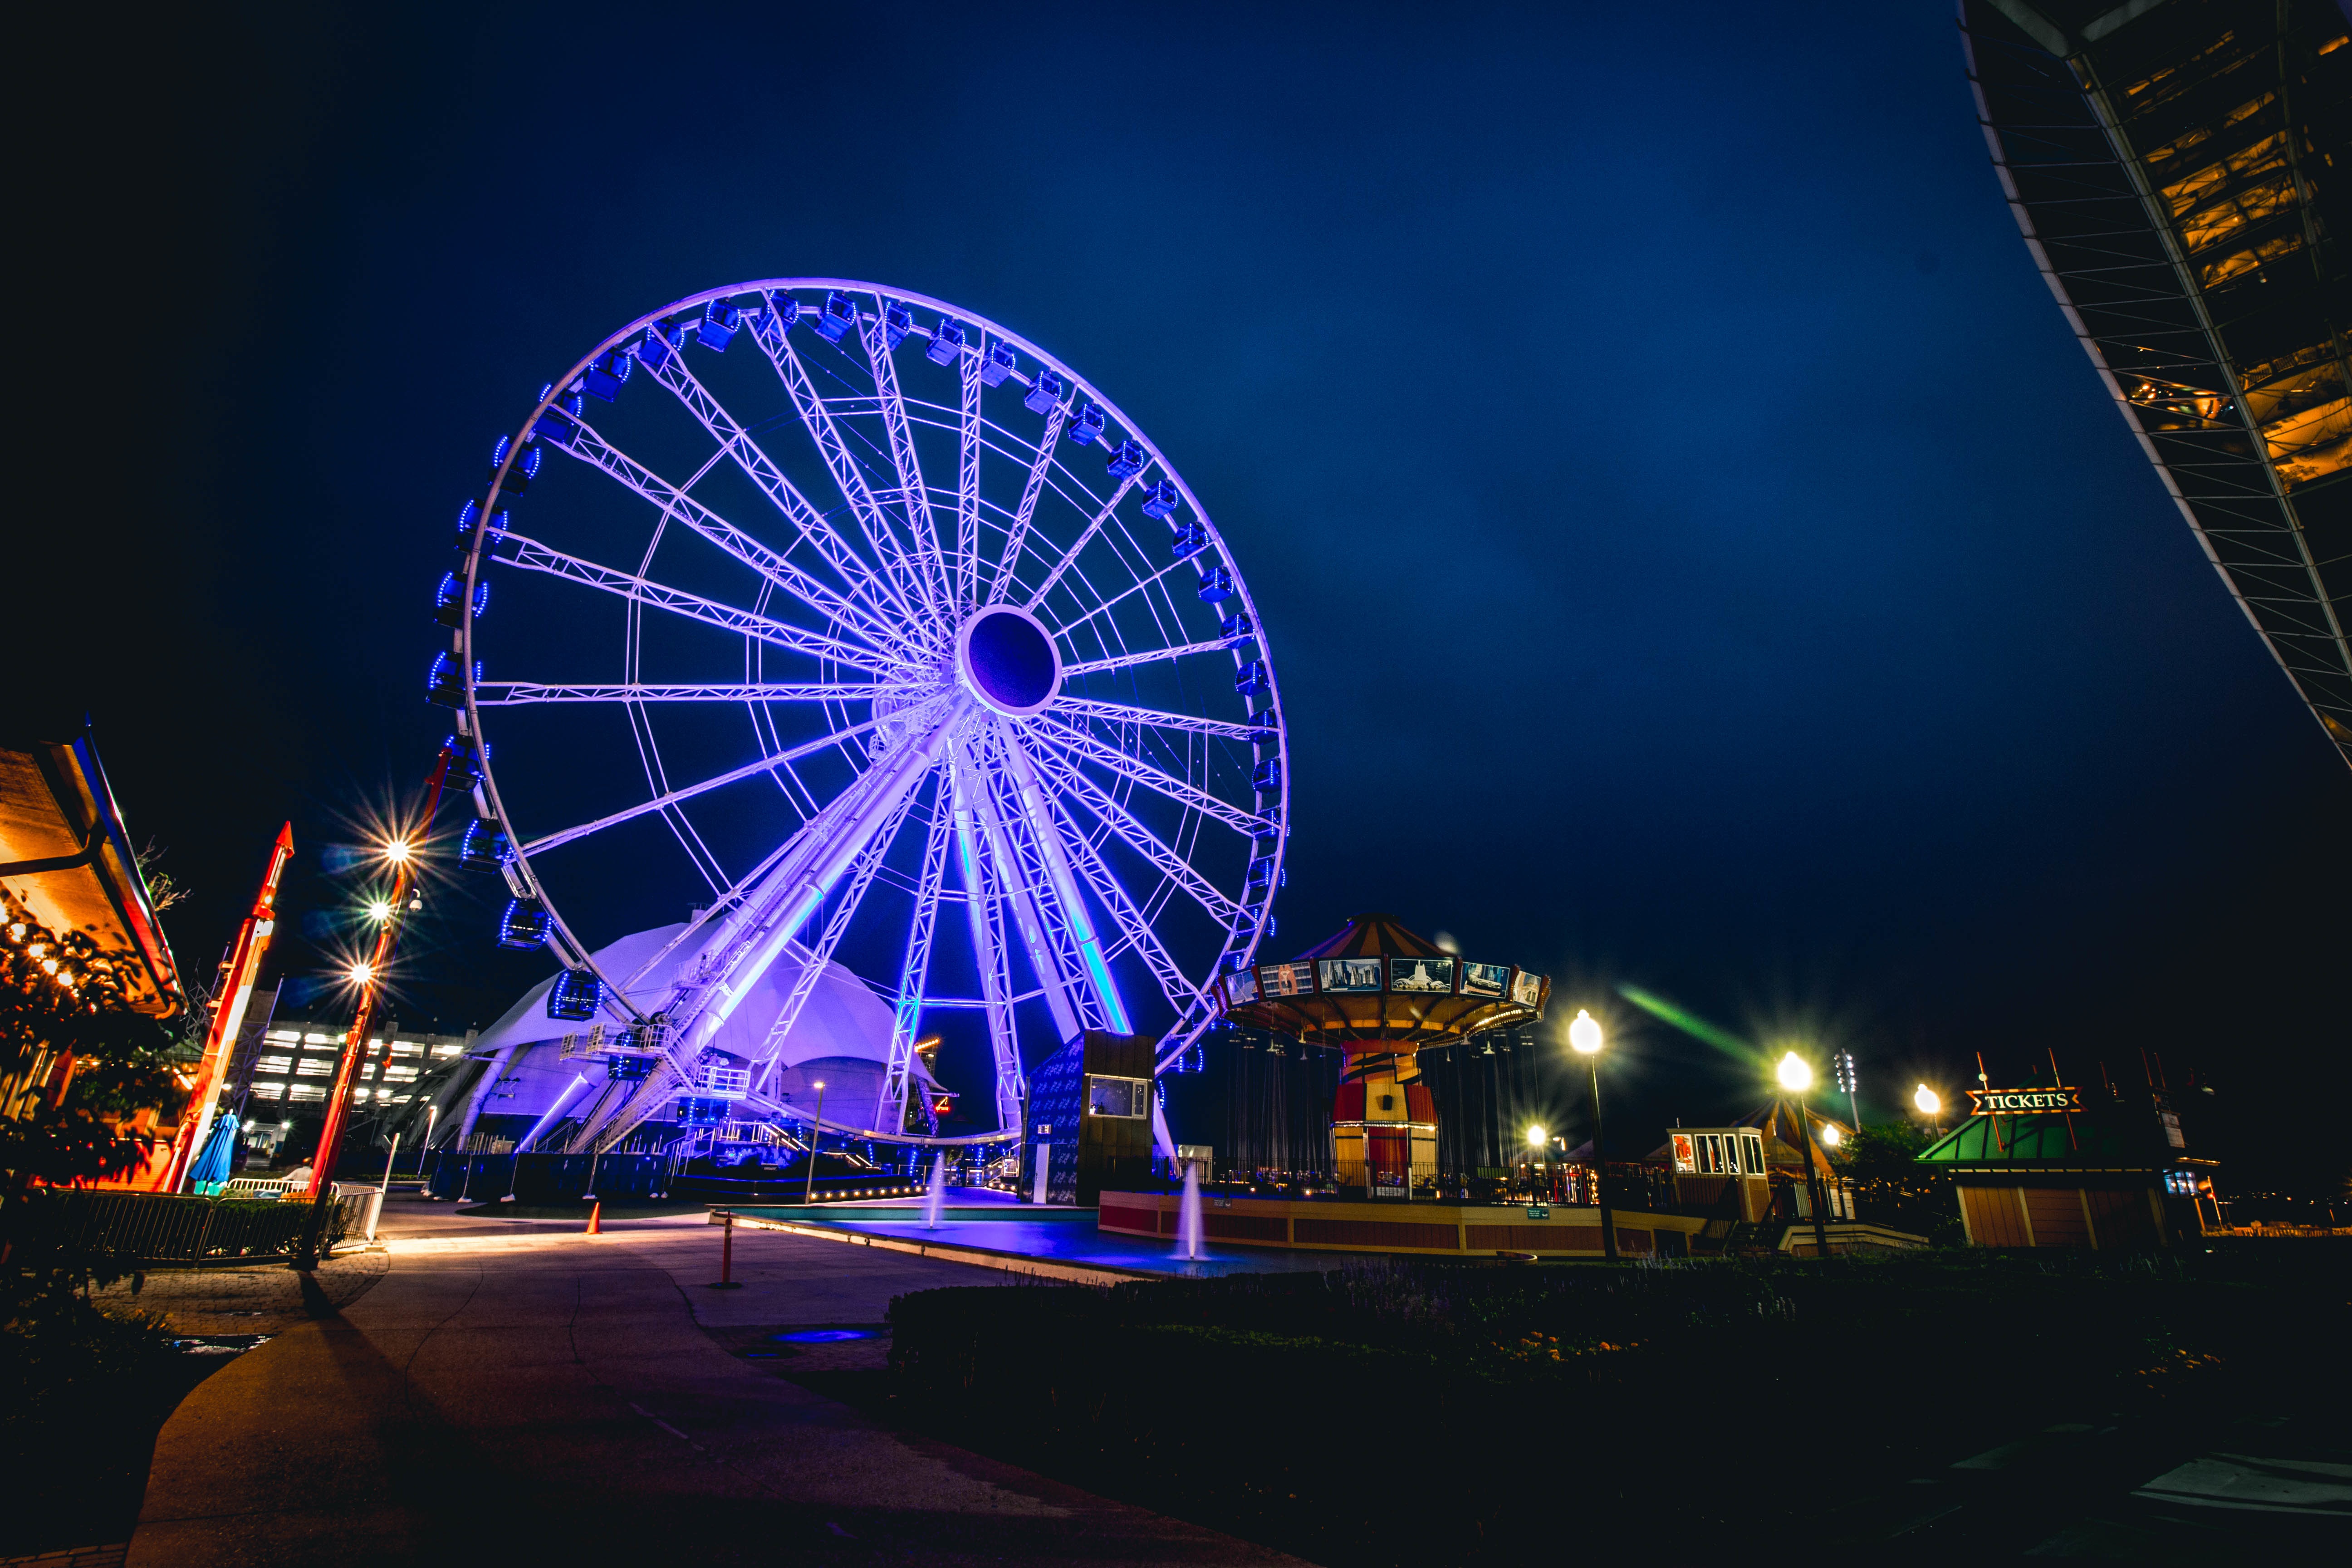
night, recreation, ferris wheel, amusement park, tourist attraction, fair, outdoor recreation, geographical feature